Archie's Weird Mysteries

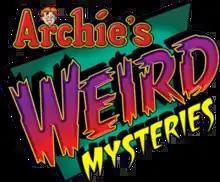

Archie's Weird Mysteries (French: "Archie, mystères et compagnie") is an animated television series based on the characters by Archie Comics. The series premise revolves around a Riverdale High physics lab gone awry, making the town of Riverdale a "magnet" for B movie-style monsters. All the main characters solve strange mysteries in a format similar to both "Scooby-Doo" and "The X-Files".